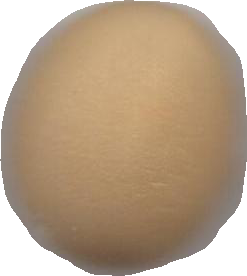
Variety: Grobogan